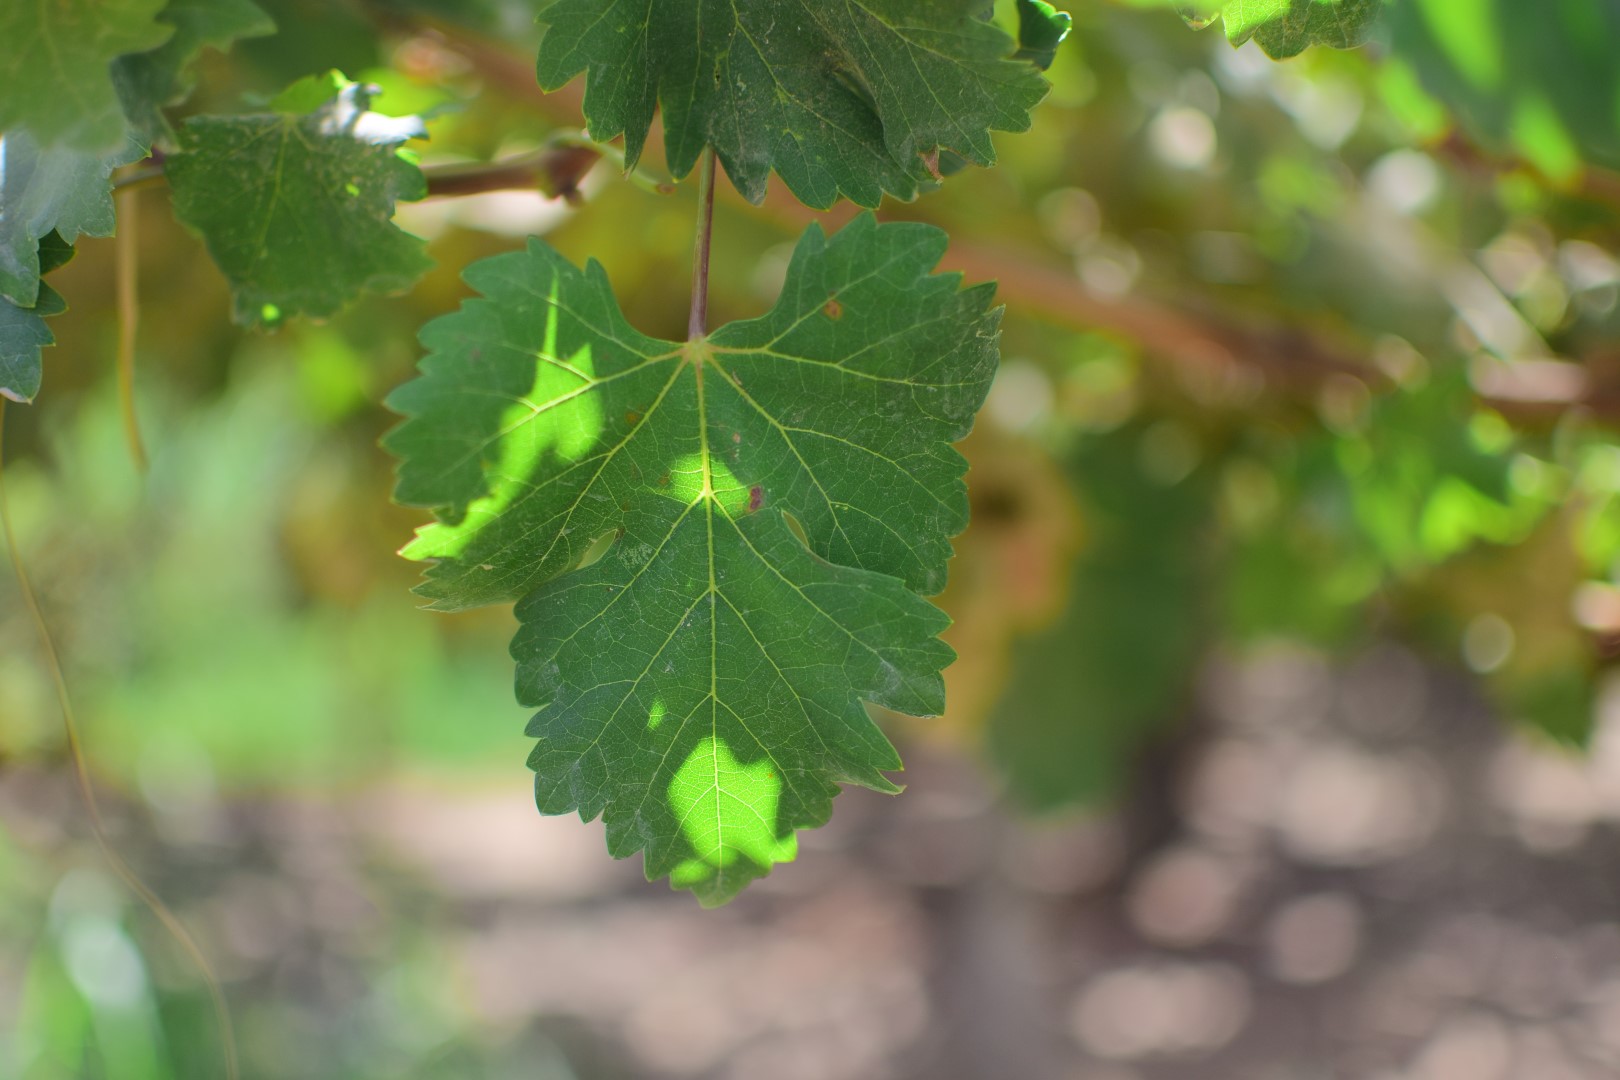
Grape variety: Shdah